List of Bristol Blenheim operators

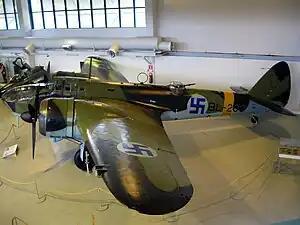
A Finnish Blenheim Mk IV

Eight captured ex-Royal Yugoslav Air Force Mk I aircraft were acquired by the ZNDH from the Germans after the April invasion in 1941. Several survived to the end of the War, with one retreating to Klagenfurt Austria upon the collapse of the Independent State of Croatia (NDH) in May 1945.